Jacksonville, Florida

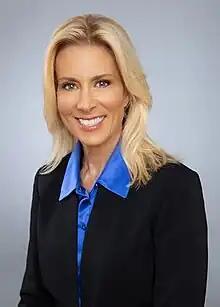
Donna Deegan, the current mayor of Jacksonville

The Art Walk, a monthly outdoor art festival formerly on the first Wednesday of each month, was sponsored by Downtown Vision, Inc, an organization which works to promote artistic talent and venues on the First Coast. This Art Walk - renowned and attracted many art lovers and traditional artists alike participating from New York City and Los Angeles, California, used to be held at Hemming Plaza (now James Weldon Johnson Park) prior to 2017 before it was reduced in size and character, resembling somewhat like Central Park in New York City, and is now selectively held at MOCA at UNF indoors, in downtown Jacksonville after 2017.